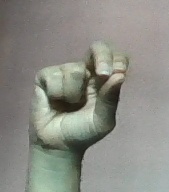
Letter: gaaf